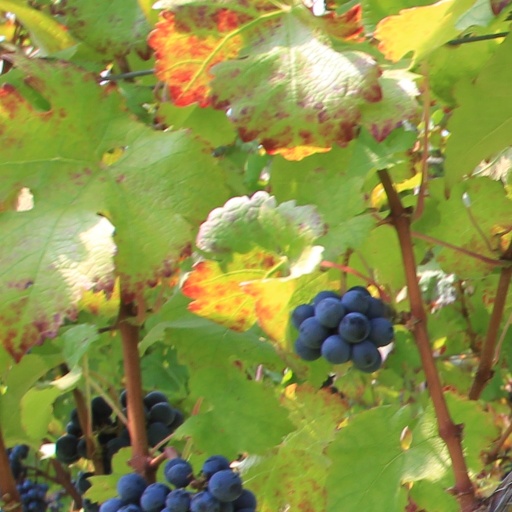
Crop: grape